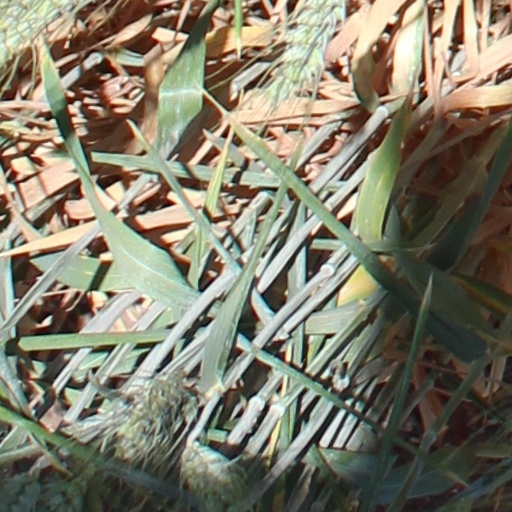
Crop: wheat